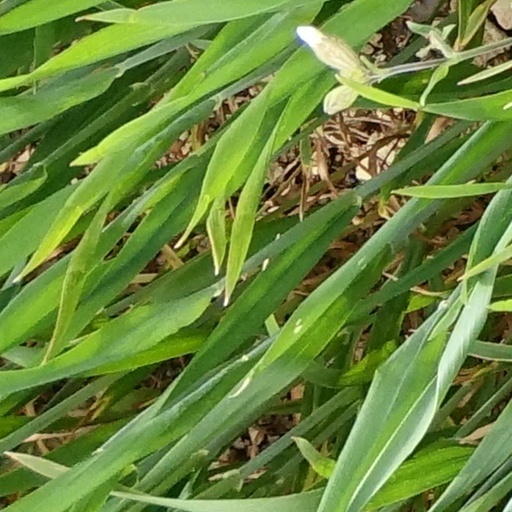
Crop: wheat